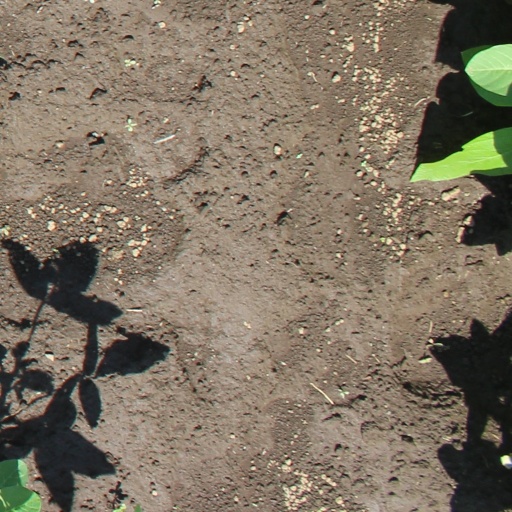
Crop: soybean